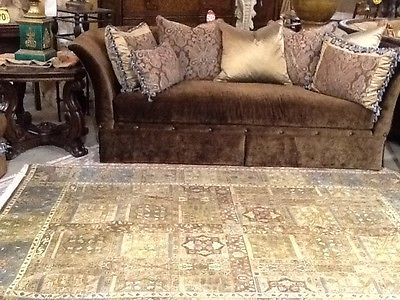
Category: sofa